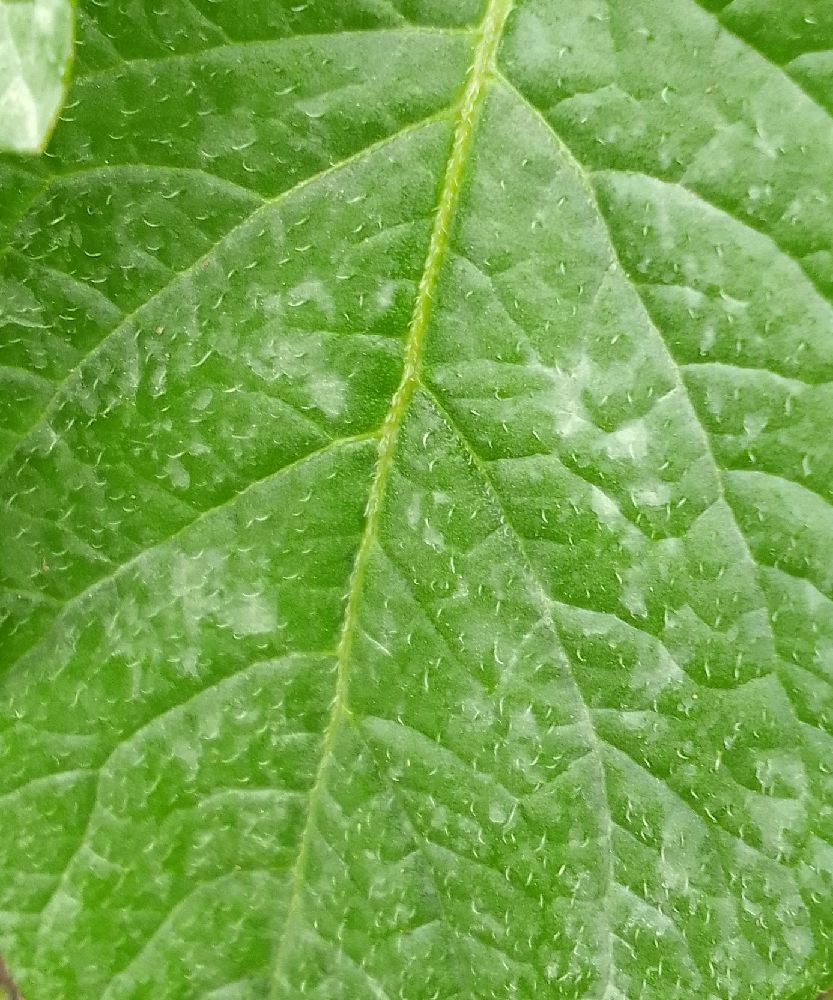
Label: Healthy